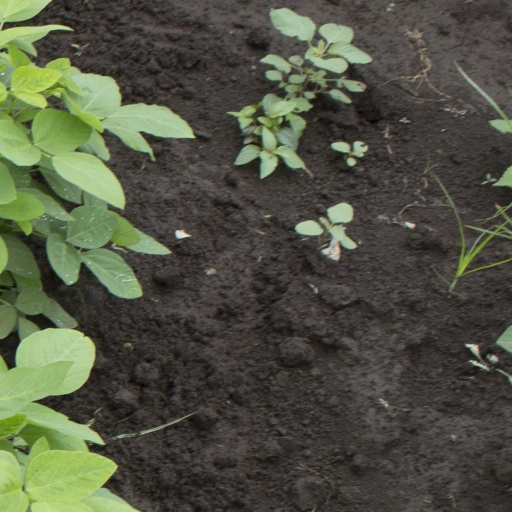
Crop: soybean